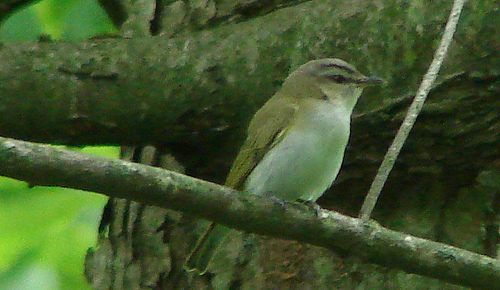
this is a brown bird with a light tan belly and a dark gray beak.
medium sized brown bird with a white belly and light grey freathers around its eyebrow.
this is a bird with a white belly, grey back and head and pointy beak.
a bland colored bird with a white belly, brown wings and a gray eyebrow
this bird has a light colored breast and belly, yellow-green wings, nape and crown with a dark eyebrow.
a small bird with a white belly and breast, brown crown and the bill is short and flat
this dull colored bird has brown wings, a white belly, with a brown tail and crown.
this bird has wings that are brown and has a white belly
this bird has white breasts white belly white malar stripe or throat and has brown on its back and wings
this bird has wings that are green and has a white belly
Species: Red Eyed Vireo